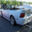
Label: automobile